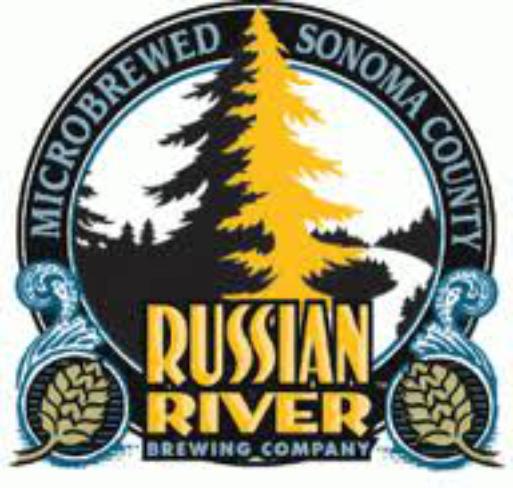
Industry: Food